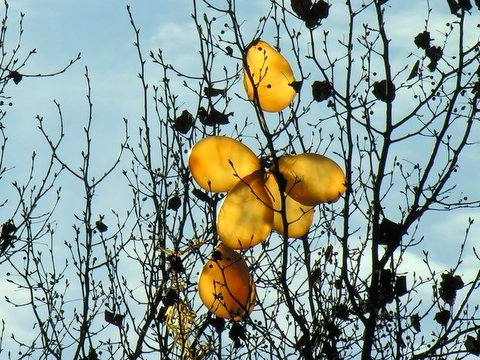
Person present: No